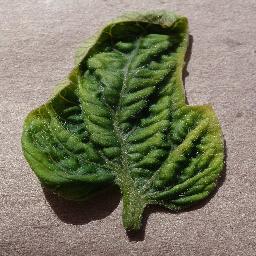
Label: Tomato___Tomato_Yellow_Leaf_Curl_Virus